Gossip bench

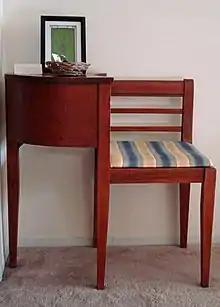
A telephone table

A gossip bench or telephone table is a piece of furniture that includes a chair with an attached side table on one end, sometimes with built-in storage such as drawers or a magazine rack.